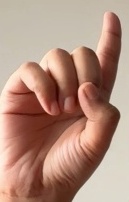
ASL sign: D